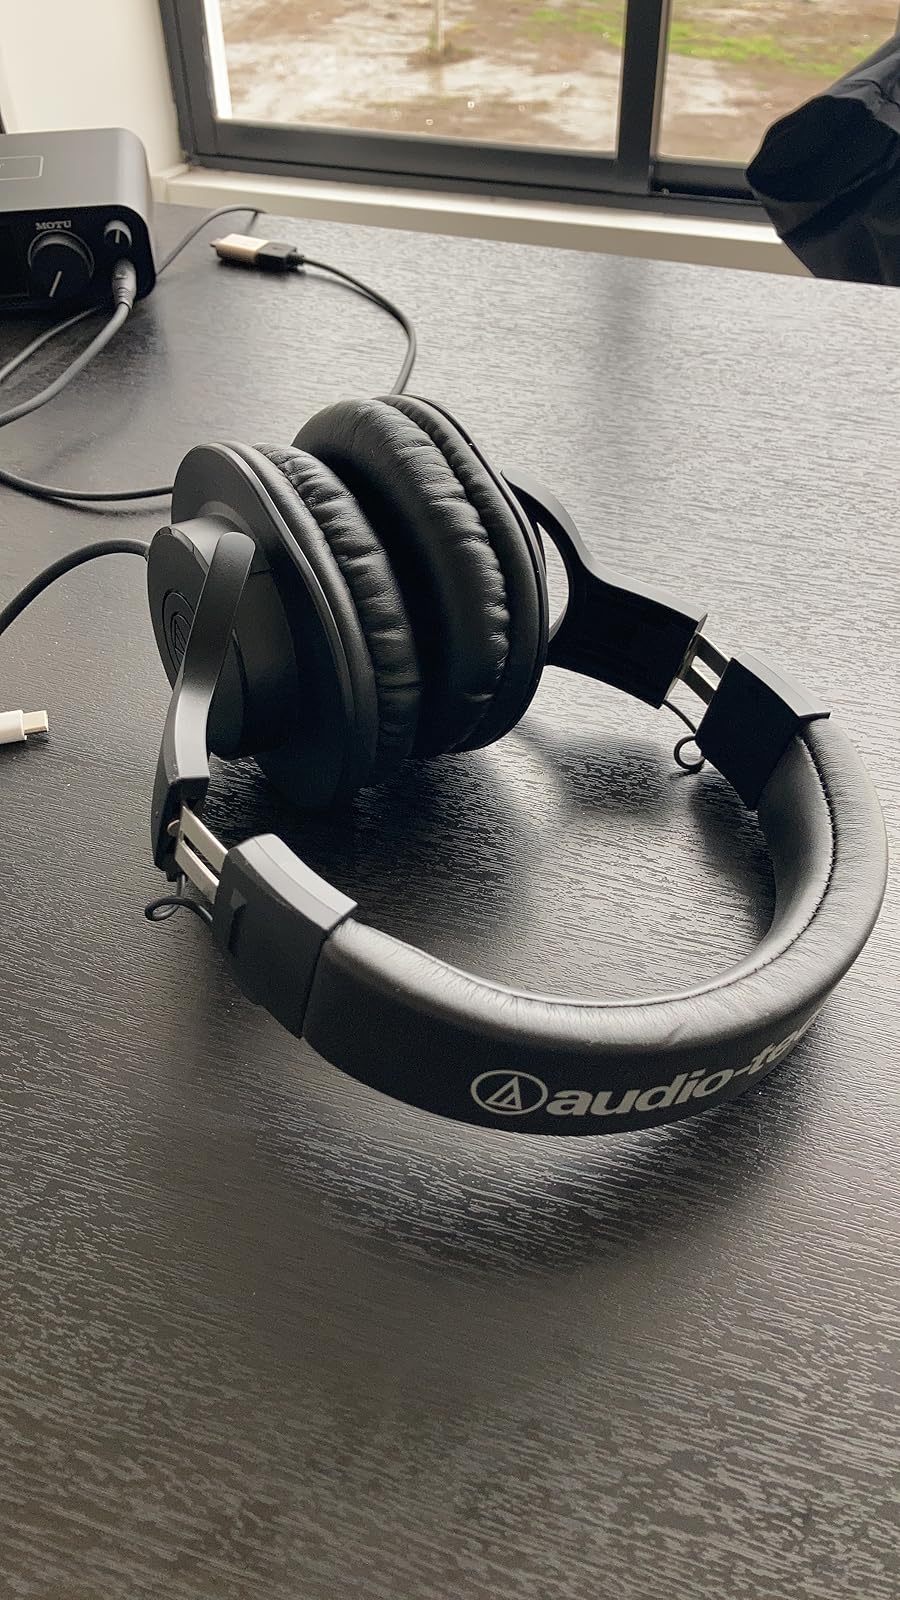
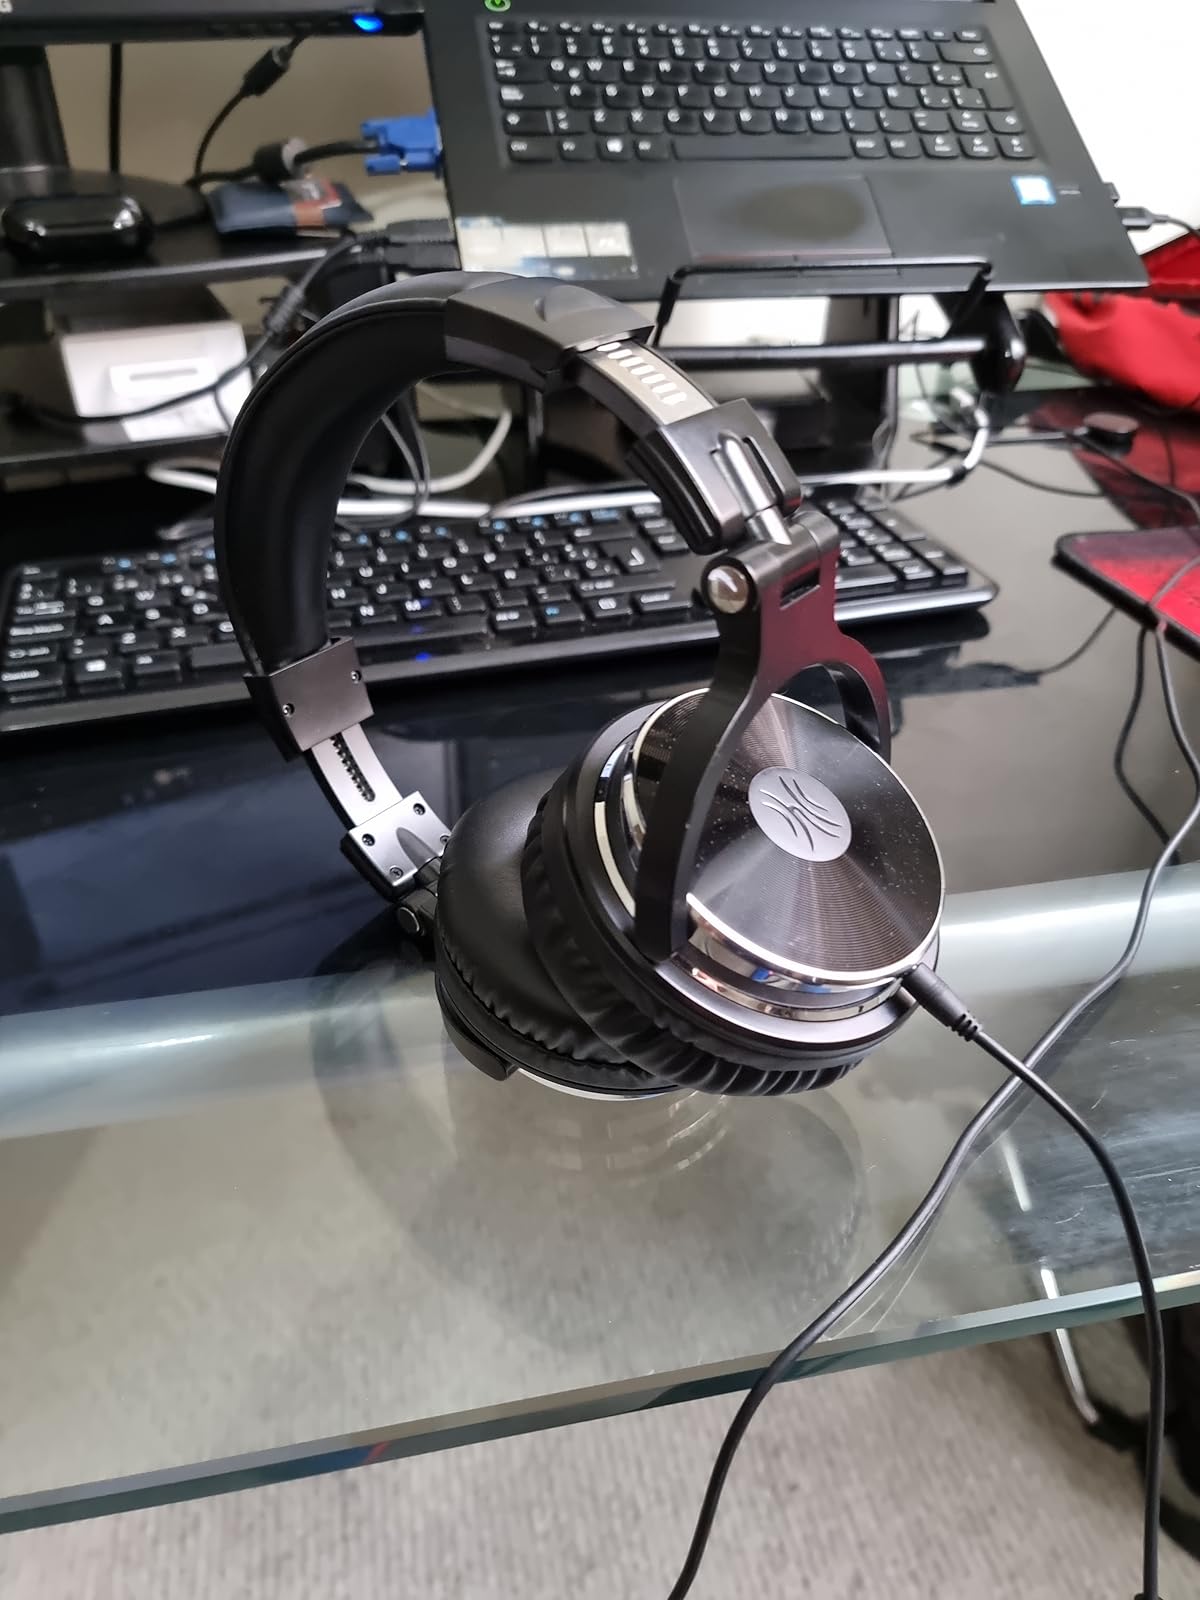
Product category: headphones
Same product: no